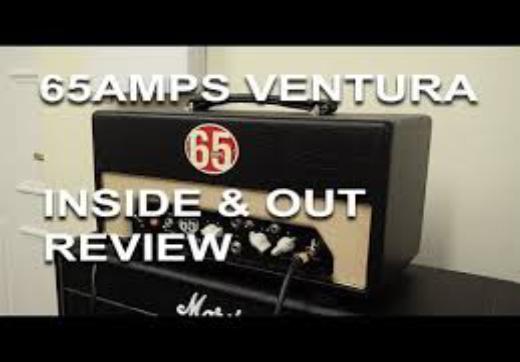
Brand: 65amps
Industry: Electronic